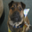
Label: dog